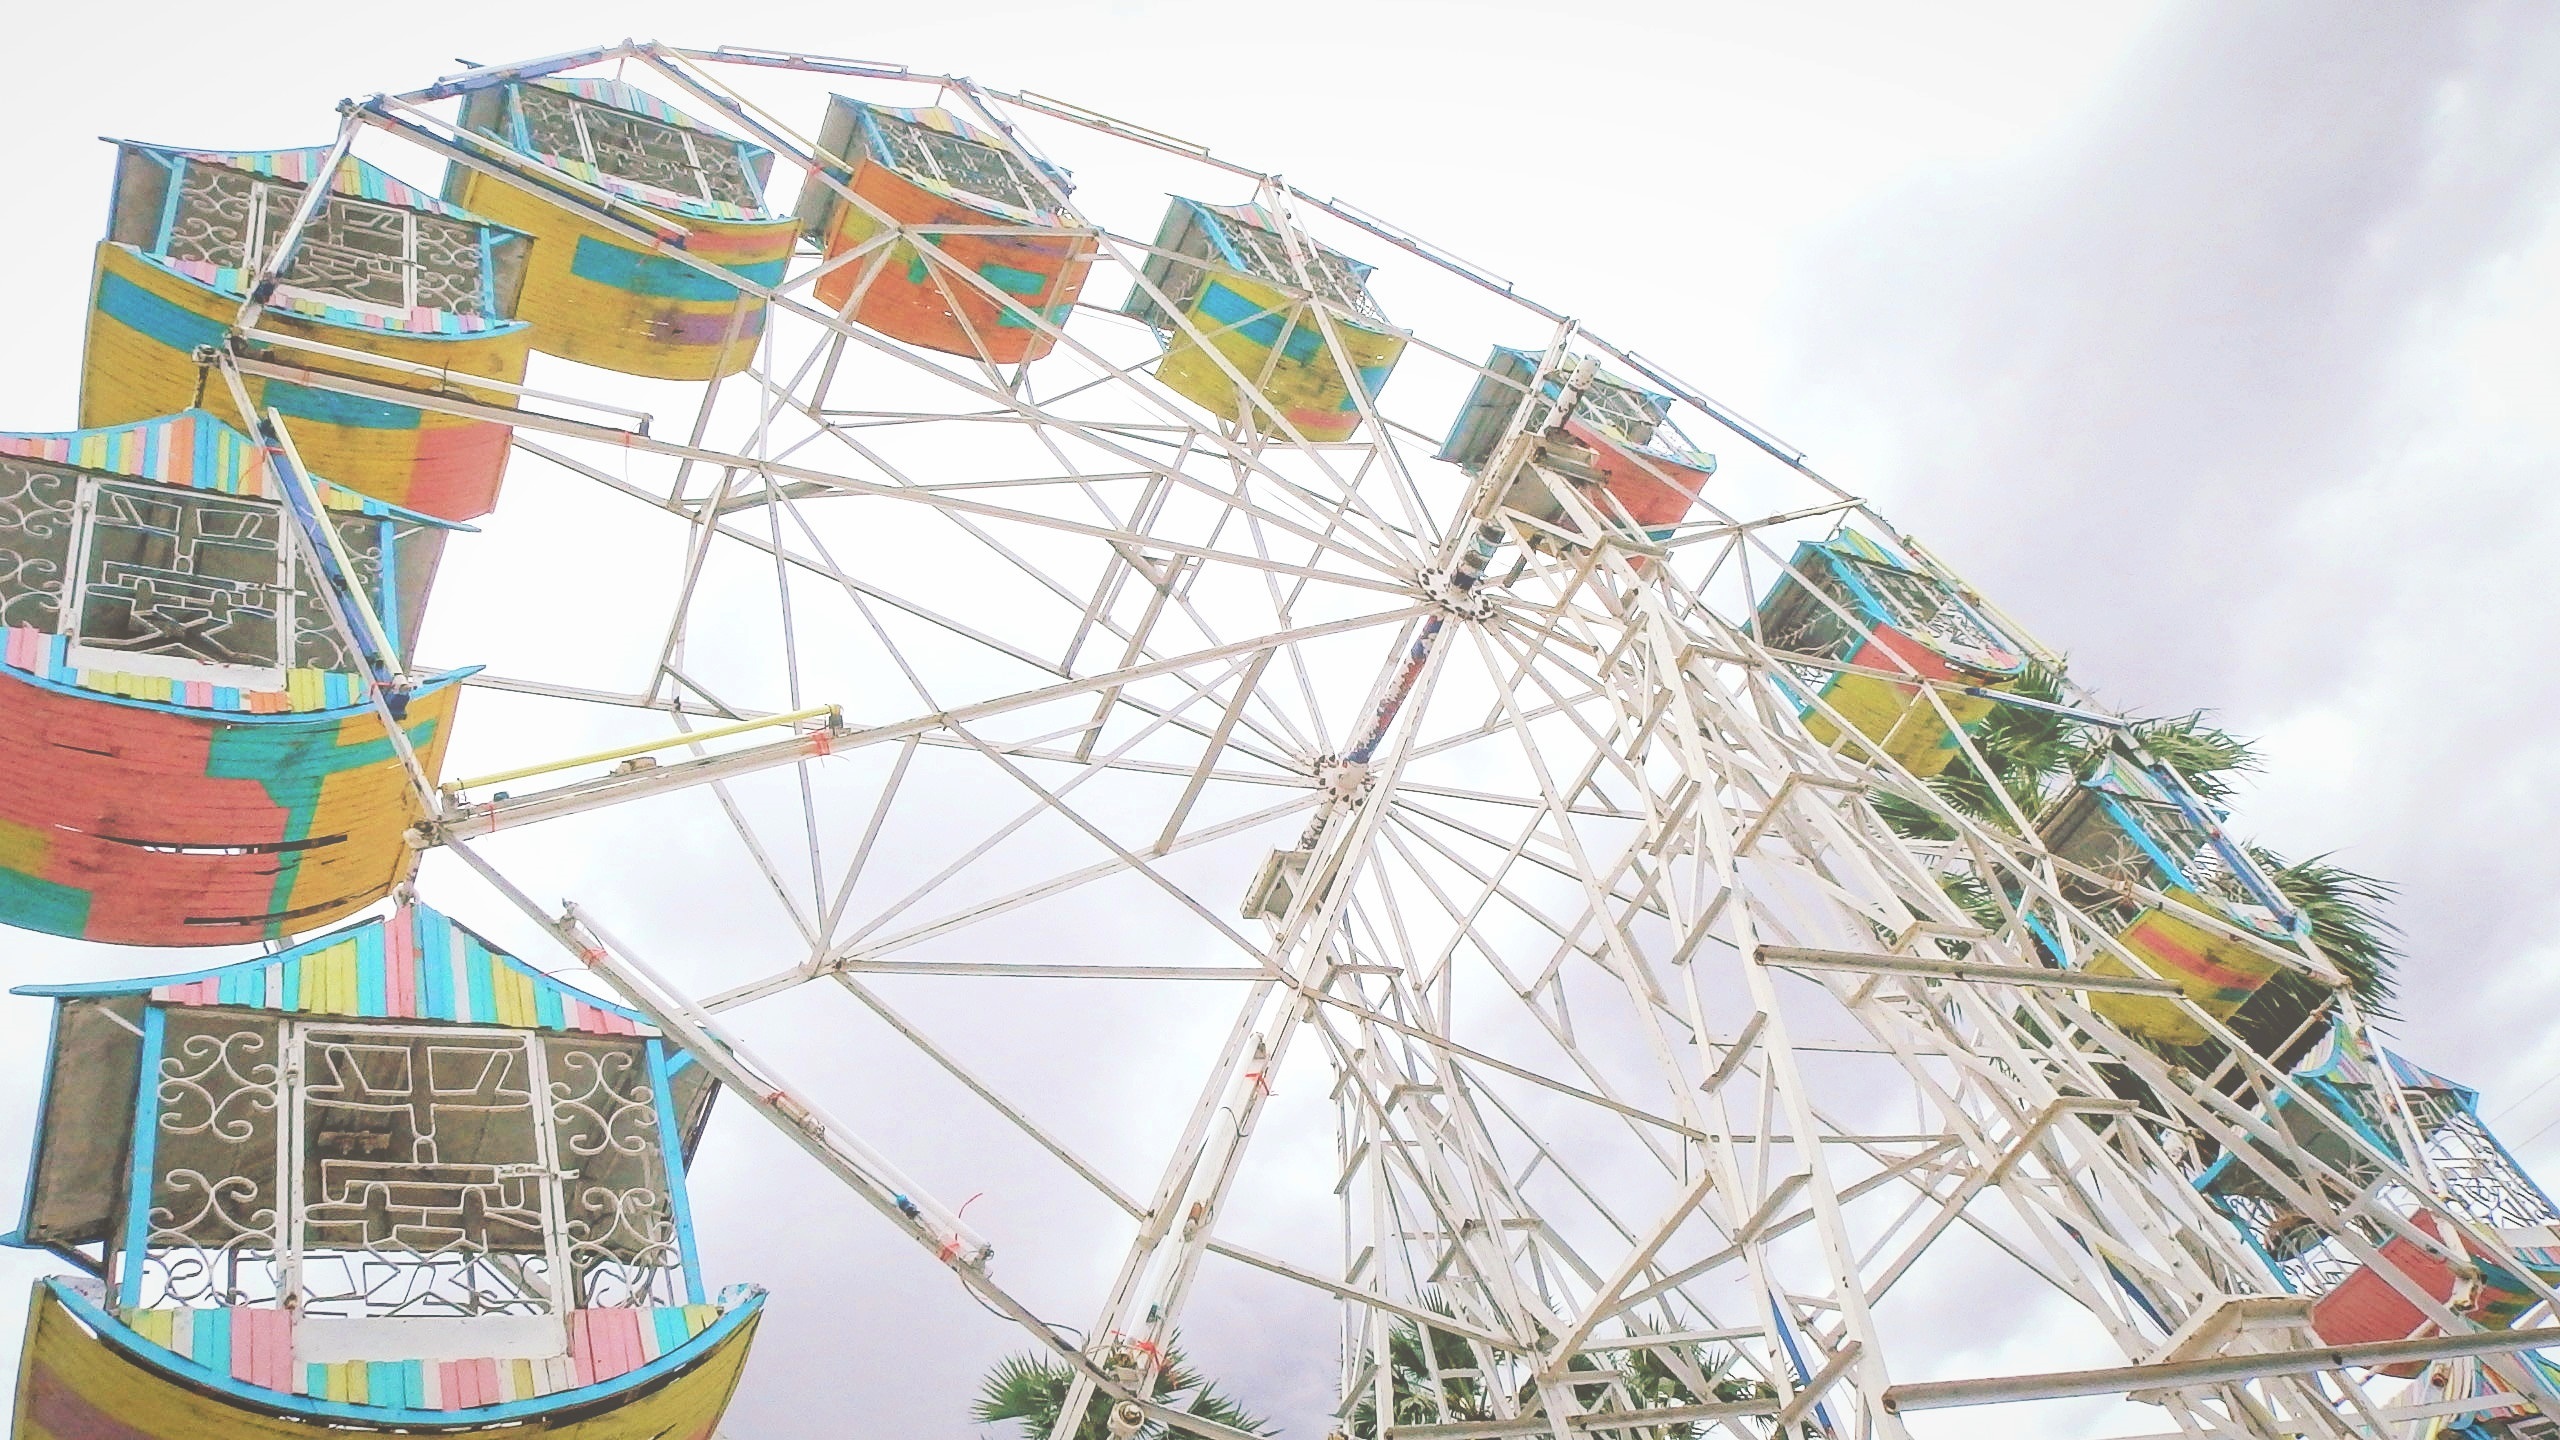
recreation, ferris wheel, amusement park, park, leisure, tourist attraction, fair, amusement ride, outdoor recreation